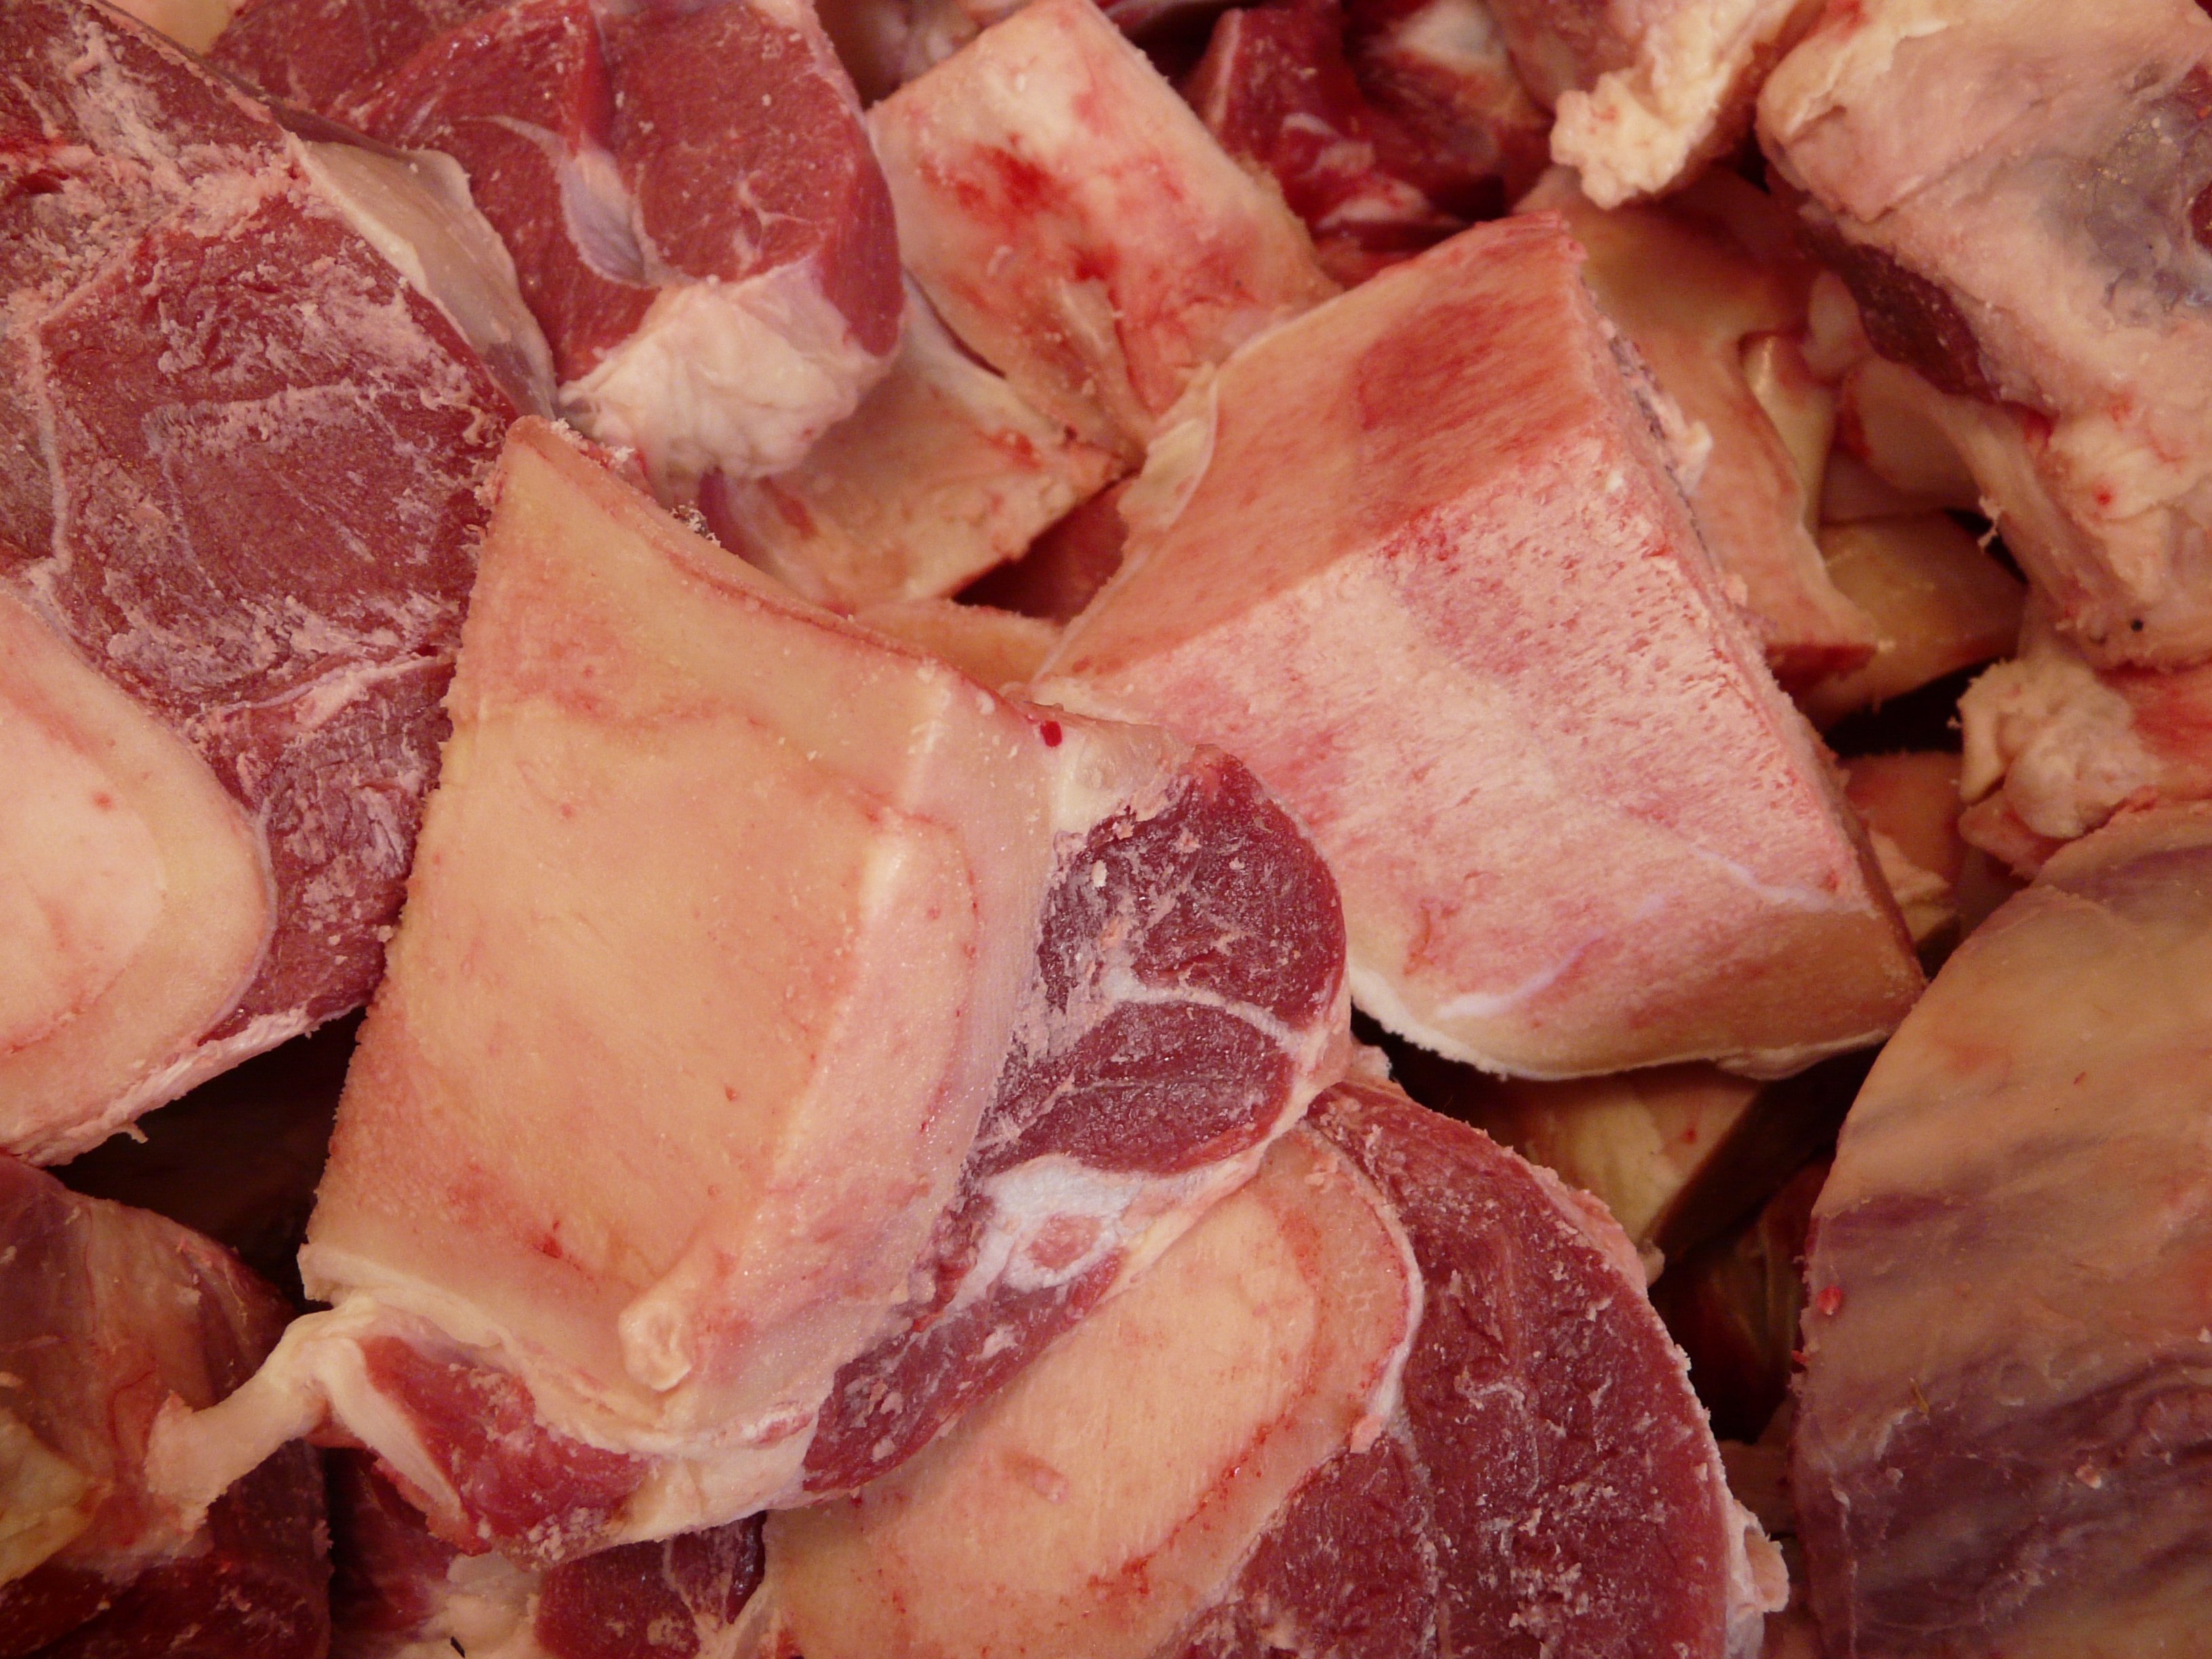
dish, food, red, cooking, eat, meat, cuisine, beef, steak, bone, prosciutto, raw, fry, roasting, charcuterie, flesh, red meat, animal source foods, kobe beef, animal fat, lamb and mutton, back bacon, horse meat, leg disc, beef feet, bovine bone